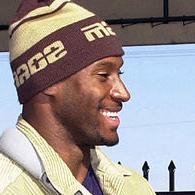
Age: 30